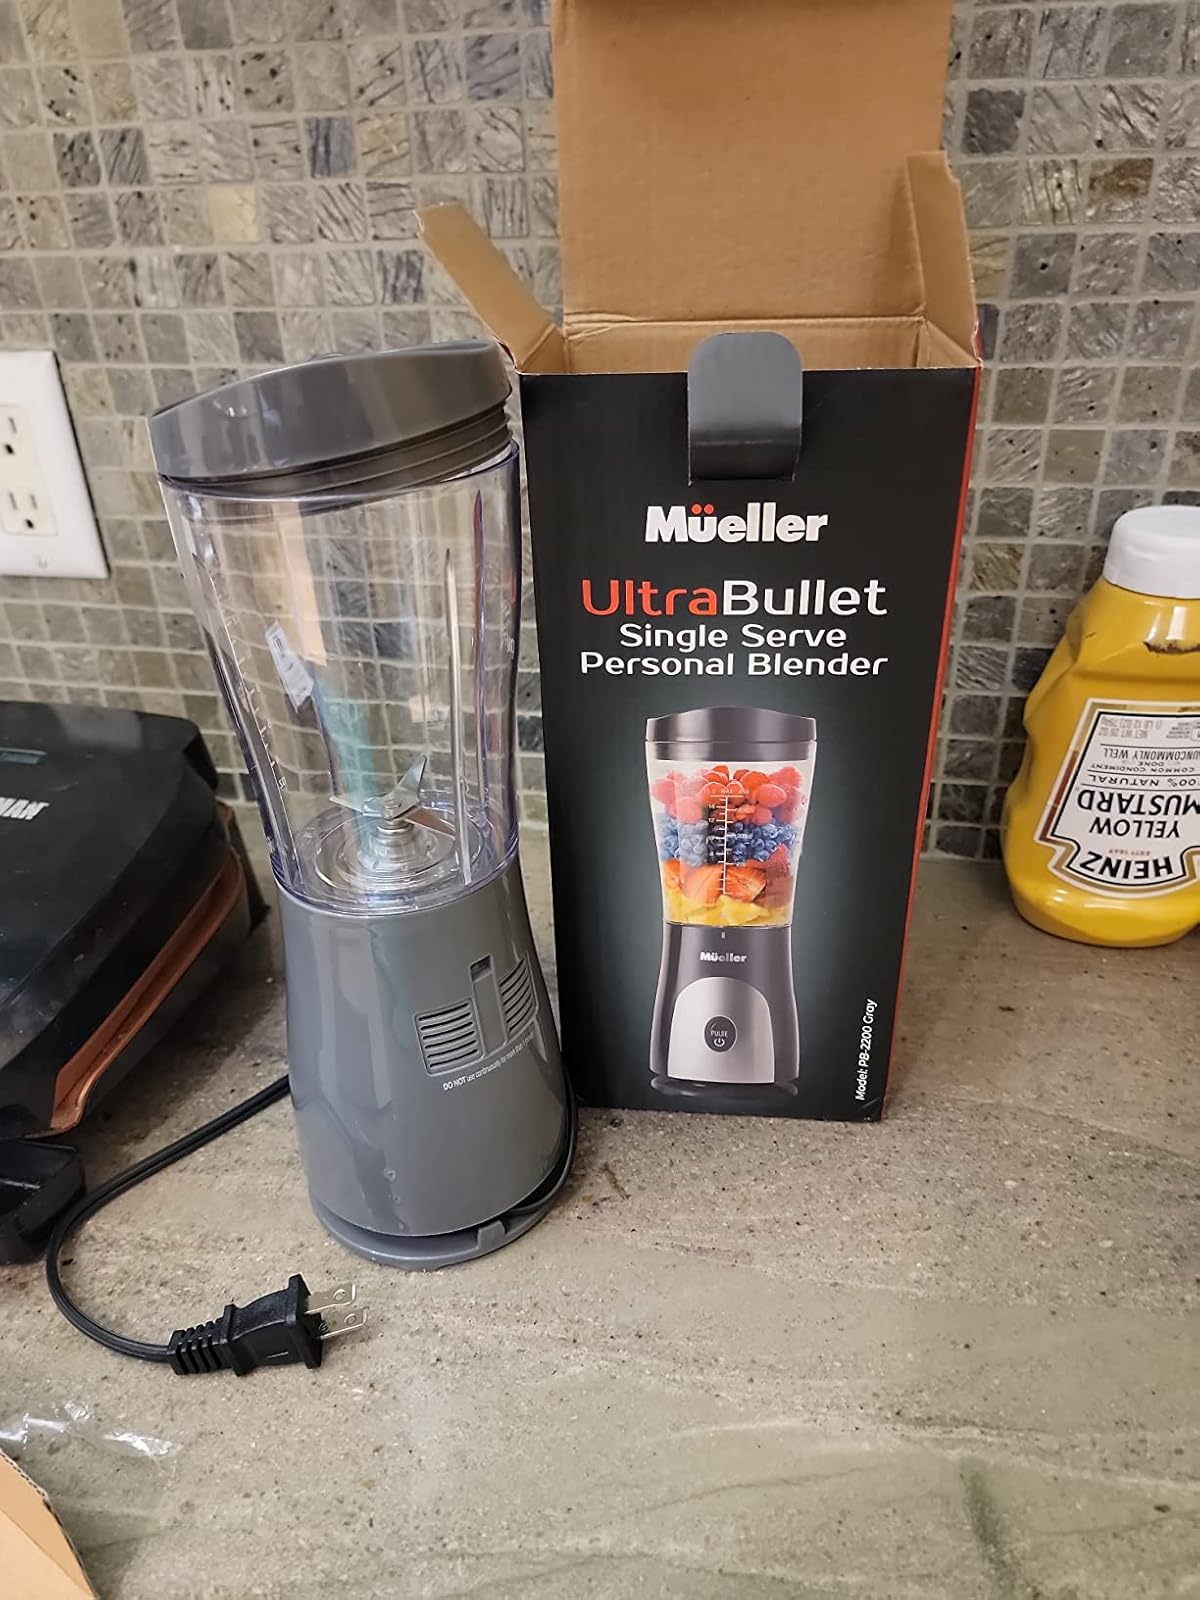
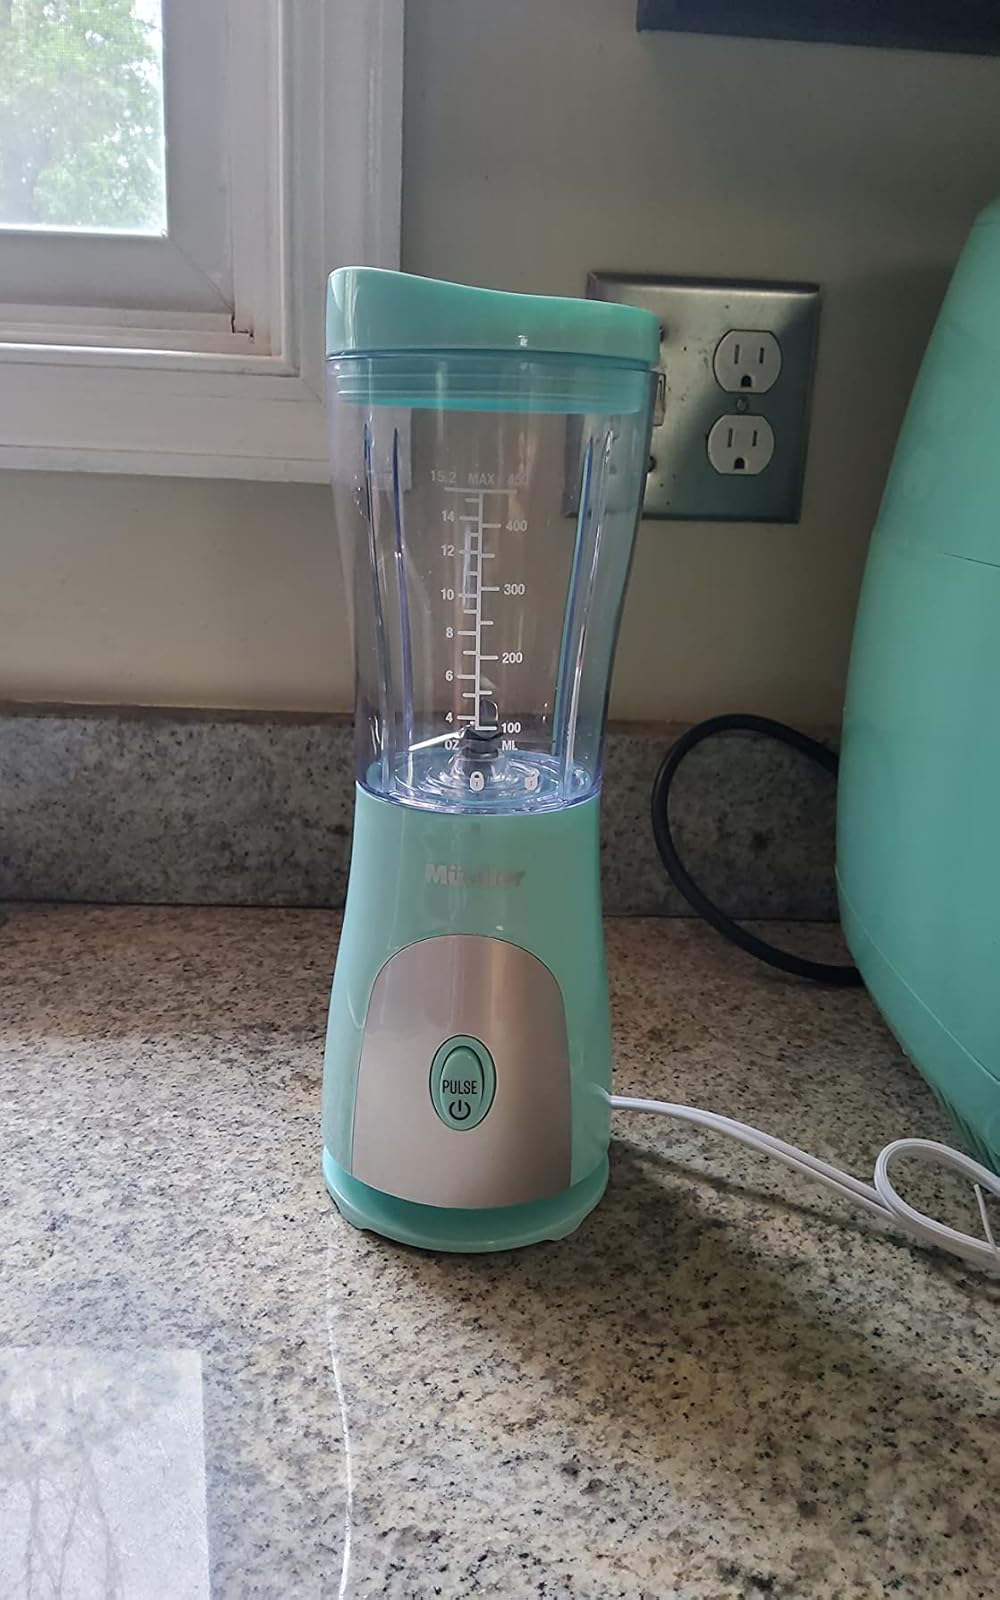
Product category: items_blender
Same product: no